Bunny boots

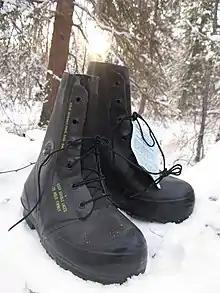
Bata Mickey Mouse boots

Originally designed during the Korean War for military expeditions in extremely cold weather (presently defined by the National Weather Service as ), the ECVB Boots are rated to either −20°F to −60°F (depending on the type) and have been sold to civilians in large numbers as military surplus.